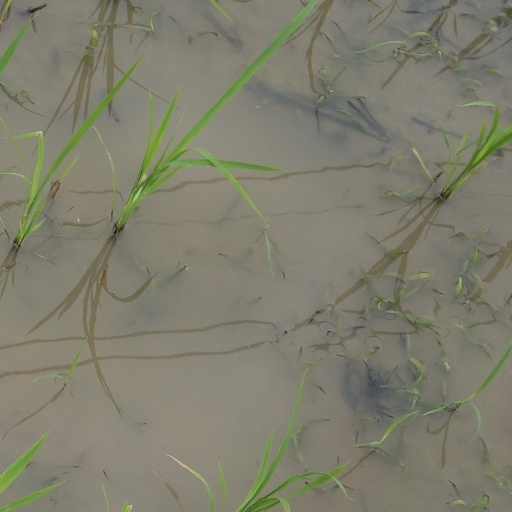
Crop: rice